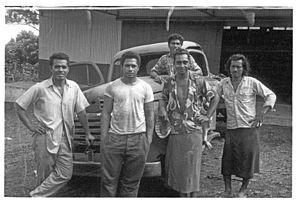
Travailleurs du coprah tongiens méthodistes à Niuafoʻou en 1967.
Niuafoʻou, aussi appelée Tin Can Mail Island et anciennement Good Hope Island, est une île volcanique au nord des Tonga dans l'océan Pacifique. Elle est formée de plusieurs lacs volcaniques au milieu du cratère principal, dont le cône s'est effondré à la suite d'une éruption. Ses côtes formées de falaises et l'absence de lagon en rendent l'accès très difficile pour les bateaux. Le volcan est toujours en activité et les éruptions successives ont laissé des coulées de lave sur toute la partie sud-ouest. L'île est également vulnérable aux cyclones.